How to Rule Your Own Country

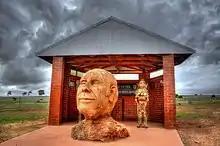
Bust of Prince Leonard in the Principality of Hutt River, one of the micronations profiled in "How to Rule Your Own Country"

"How to Rule Your Own Country" particularly deals with an overarching theme on the disproportionate number of micronations located within Australia, which the authors explore in the first chapter and attribute to "larrikin tradition" and the country's remoteness. Hobbs and Williams also write that while many countries may persecute micronations, Australia in comparison actively tolerates them.